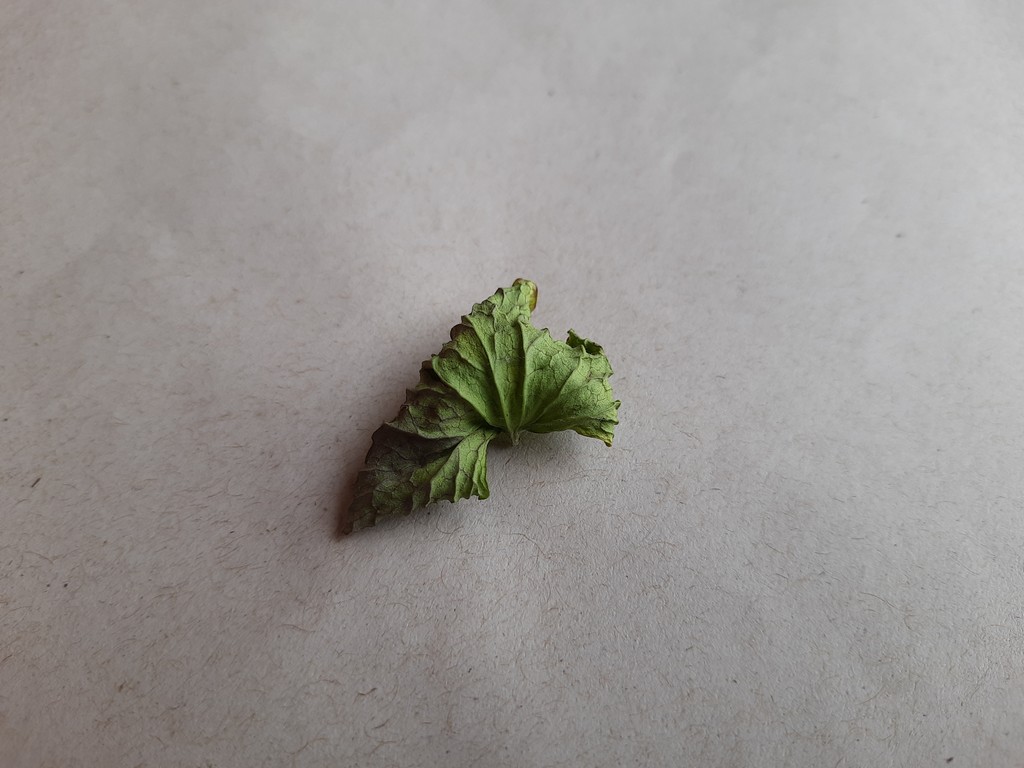
Label: Dried